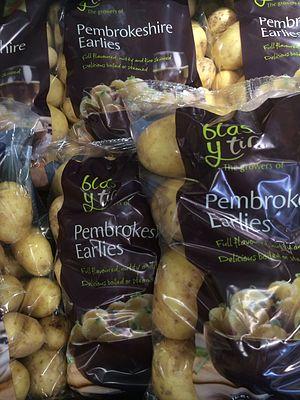
Les Pembrokeshire Earlies ou Pembrokeshire New Potatoes sont une production locale de pommes de terre spécifique du Pays de Galles.